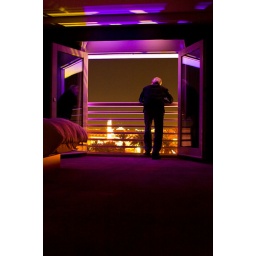
Looking out my sixth floor balcony from the Hard Rock Hotel &amp;amp; Casino in Las Vegas.